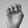
ASL letter: E